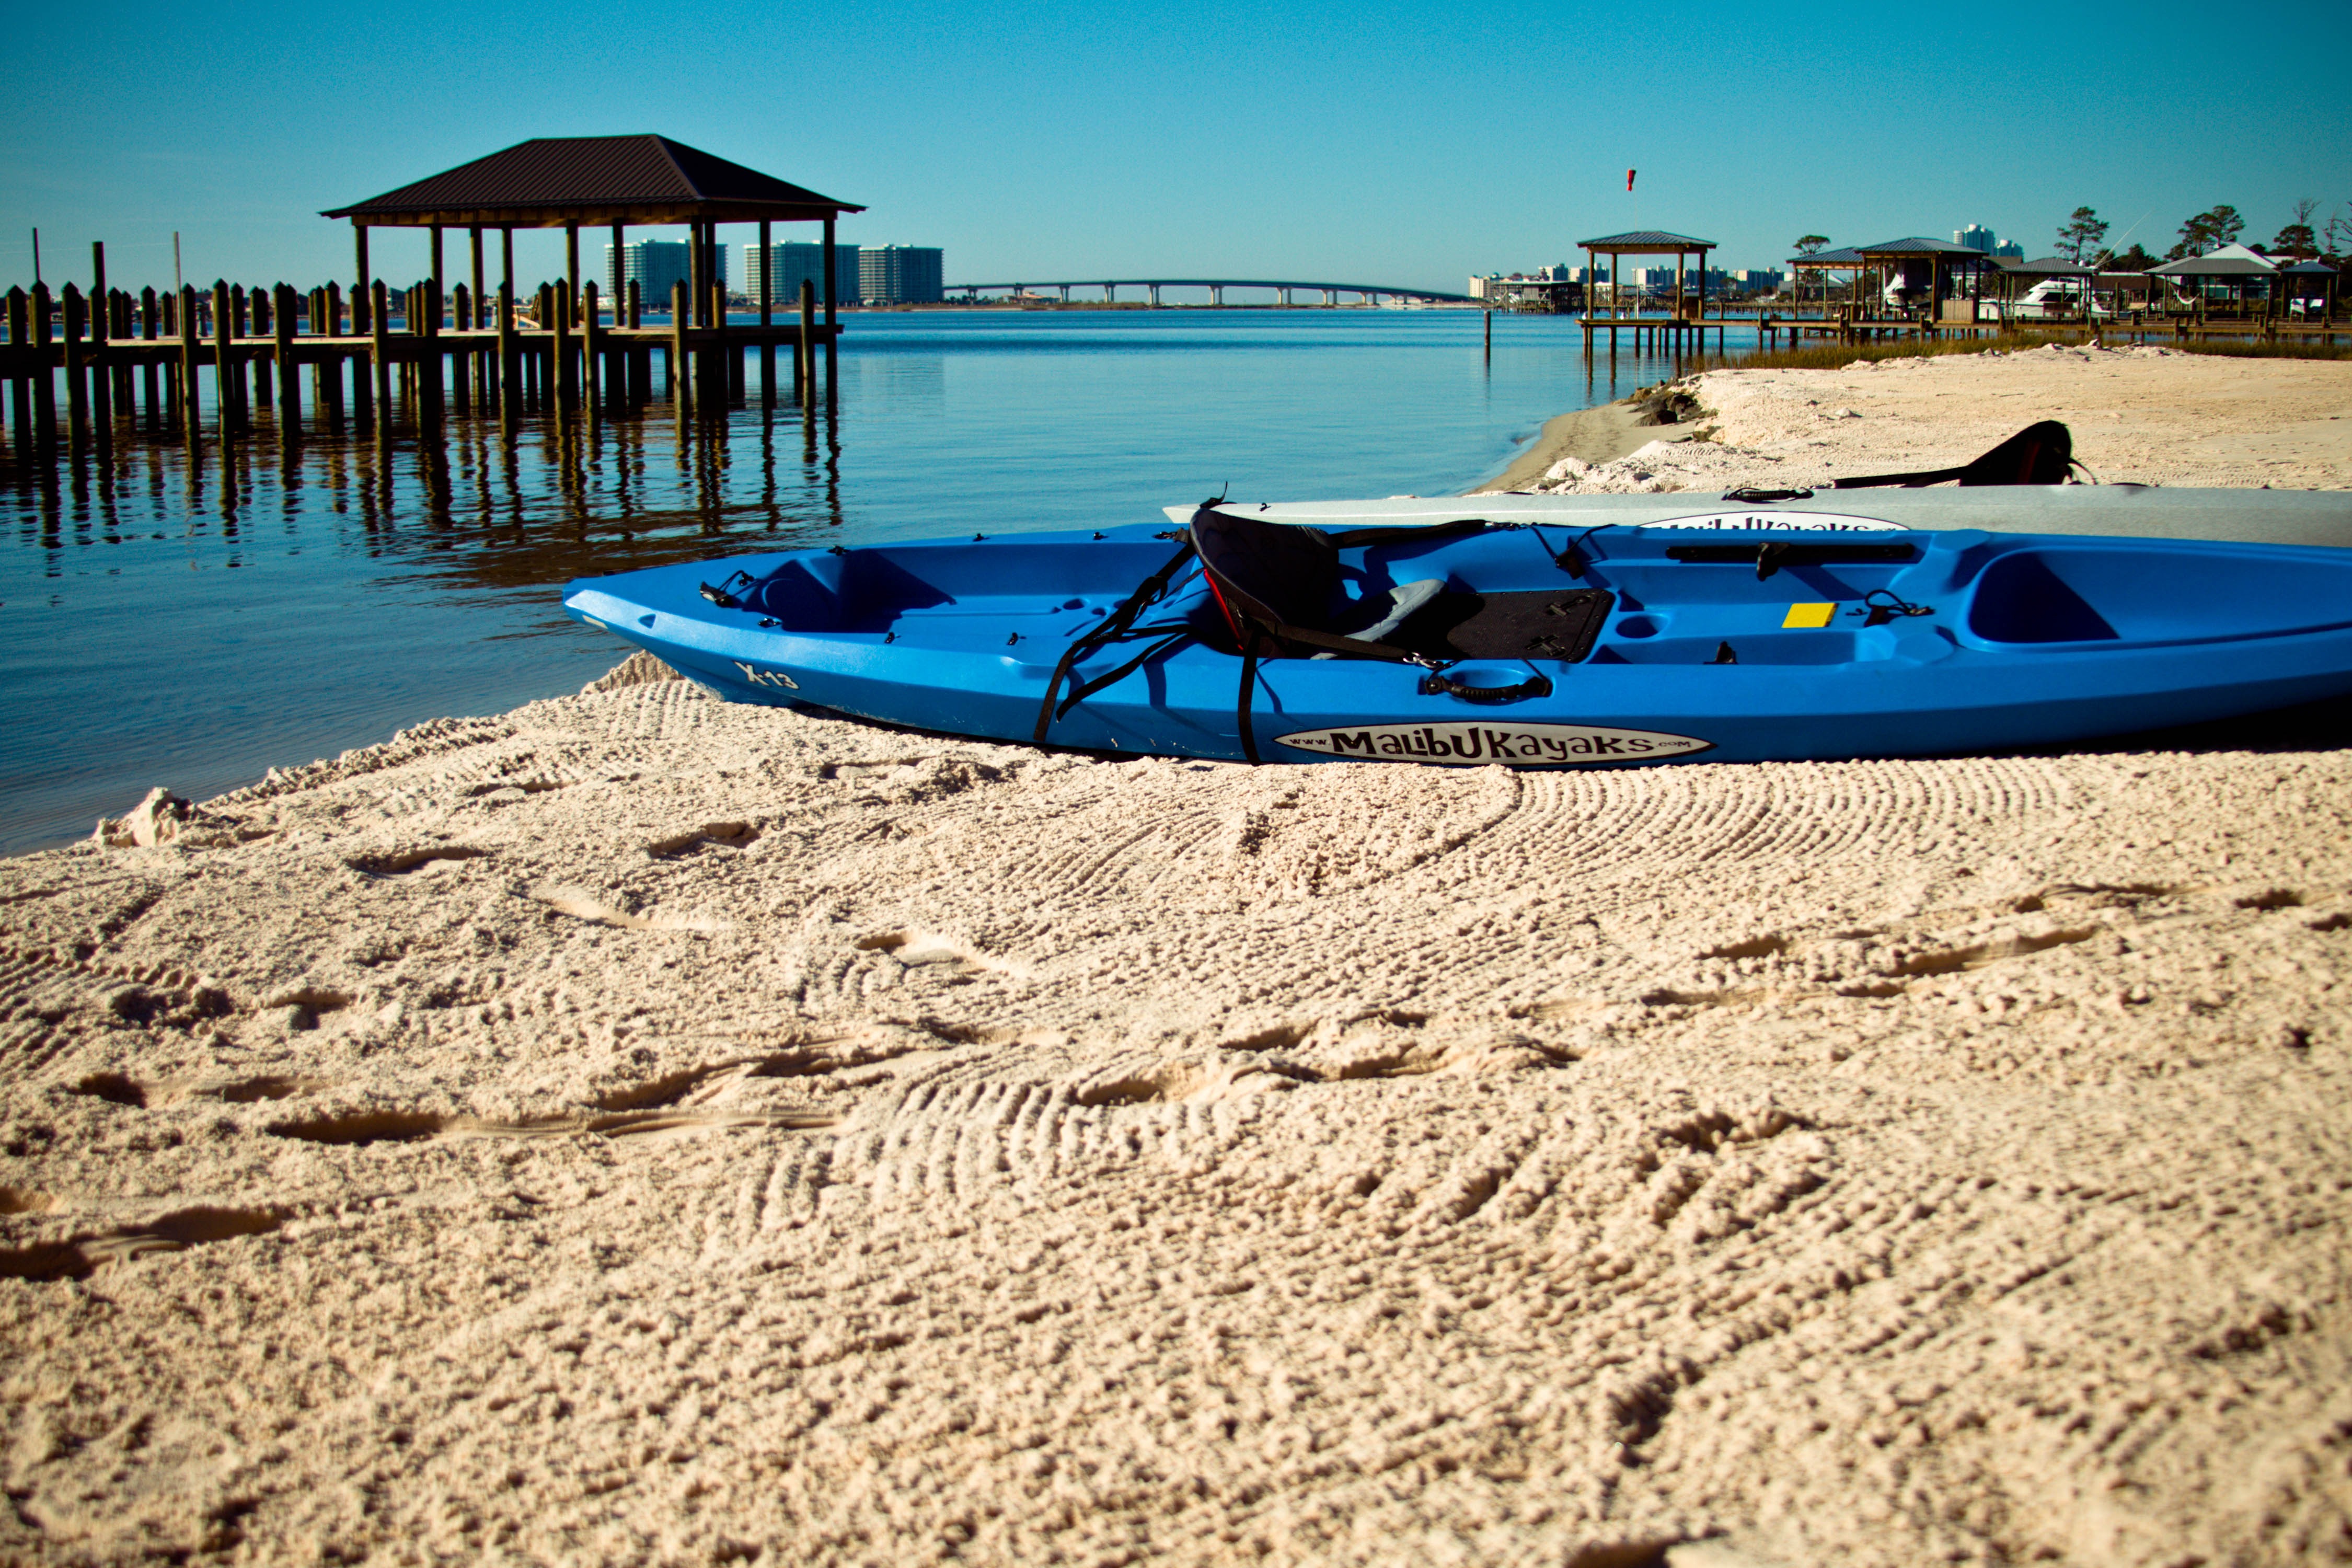
beach, sea, coast, sand, ocean, boat, shore, pier, seaside, vehicle, bay, blue, kayak, malibu, paddling, water sports